History of Mongolia

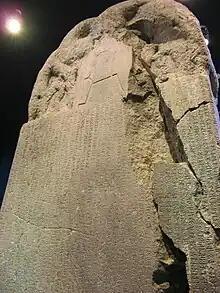
Kul Tigin Monument inscribed in Old Turkic alphabet

The Northern Wei in northern China was disintegrating rapidly because of revolts of semi-tribal Tuoba military forces that were opposed to being sinicized, when disaster struck the flourishing Rouran Khaganate. The Altai Turkics (Orkhon Turkics, Göktürks), known as "Tujue" to Chinese chroniclers, were subjects to the Rouran and served as blacksmiths for them. In 552 AD the Göktürks revolted against their Rouran rulers. The uprising began in the Altai Mountains, where many of the Türk were serfs working the iron mines. Therefore, the revolt of the Turkics of 552 is often called the "Blacksmiths' rebellion". The uprising was headed by Bumin, who became the founder of the Turkic Khaganate. Thus, from the outset of their revolt, they had the advantage of controlling what had been one of the major bases of Rouran power. Between 546 and 553, the Türks overthrew the Rouran and established themselves as the most powerful force in Central Asia.